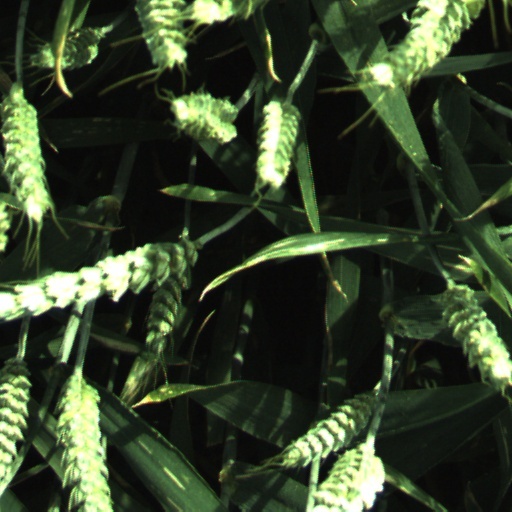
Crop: wheat